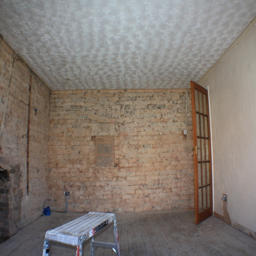
the walls were striped back to brick and ceilings taken down .